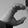
ASL letter: C